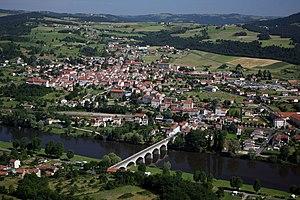
Vue aérienne du centre bourg de Retournac
Retournac est une commune française située dans le département de la Haute-Loire en région Auvergne-Rhône-Alpes.